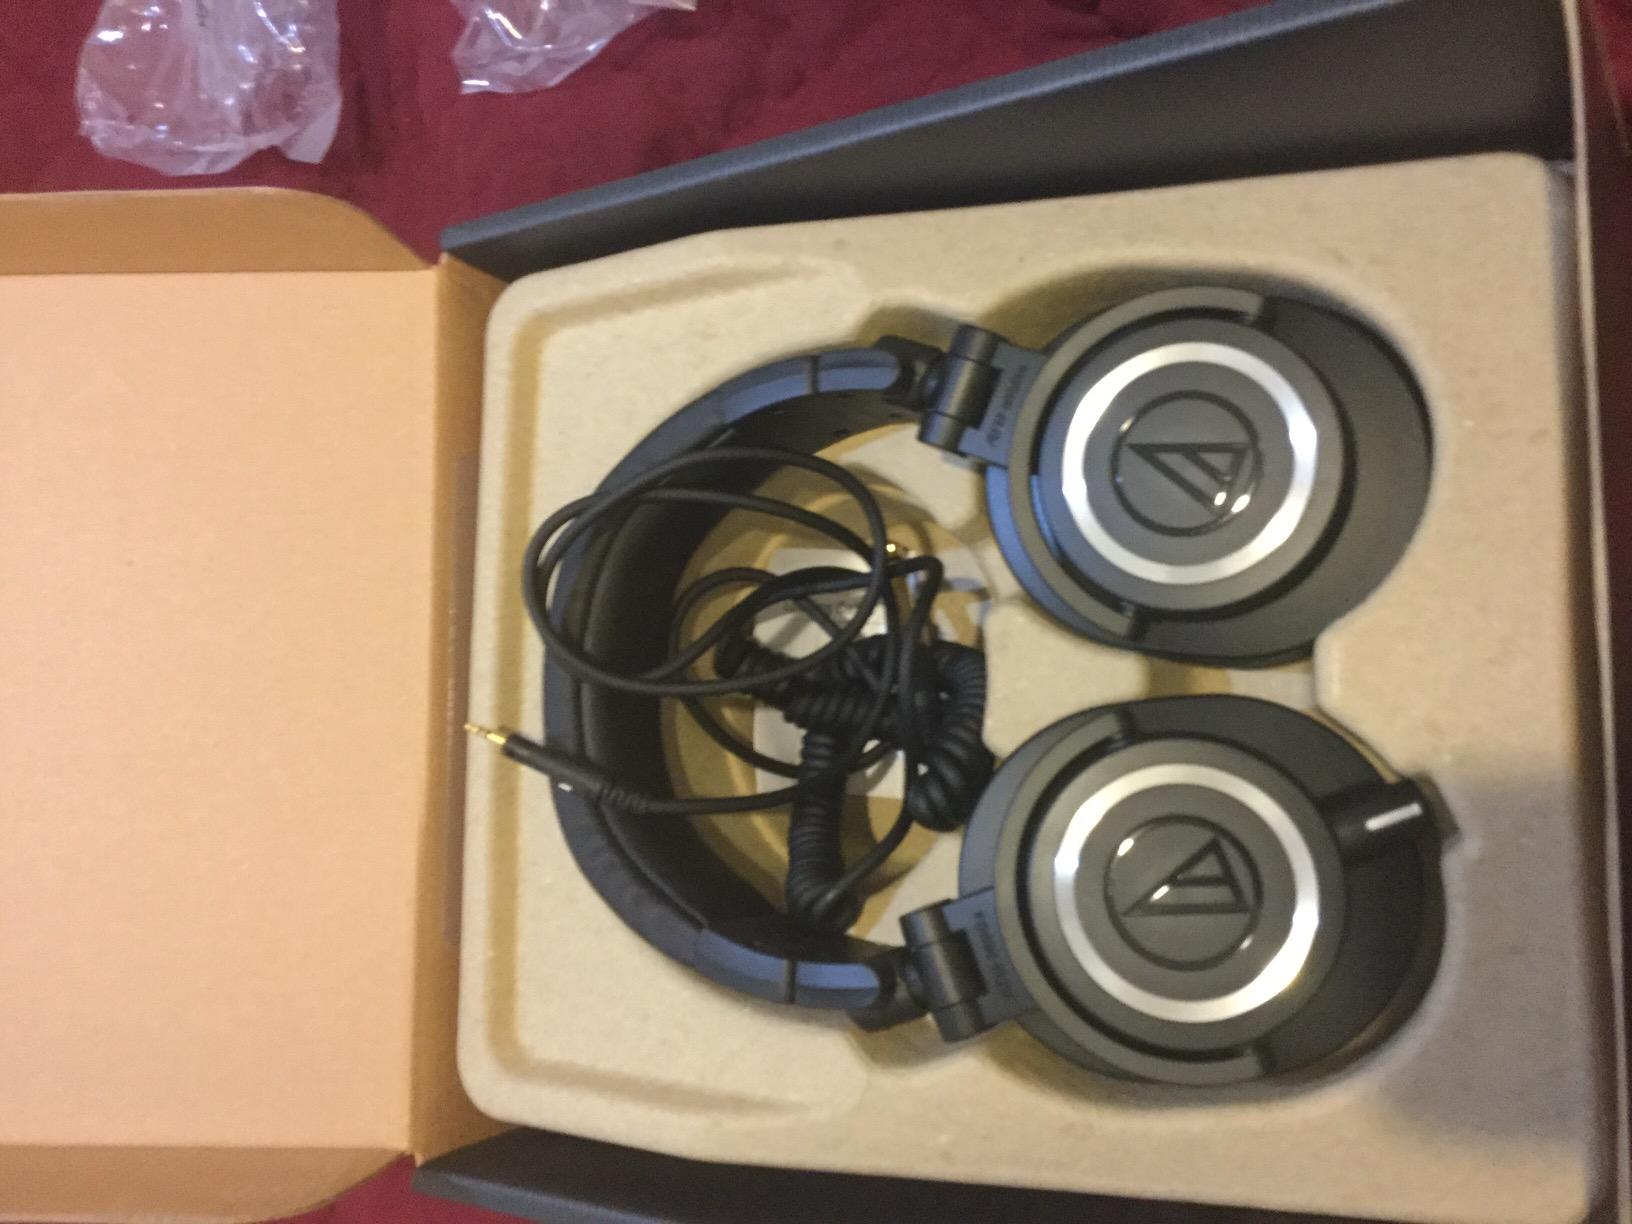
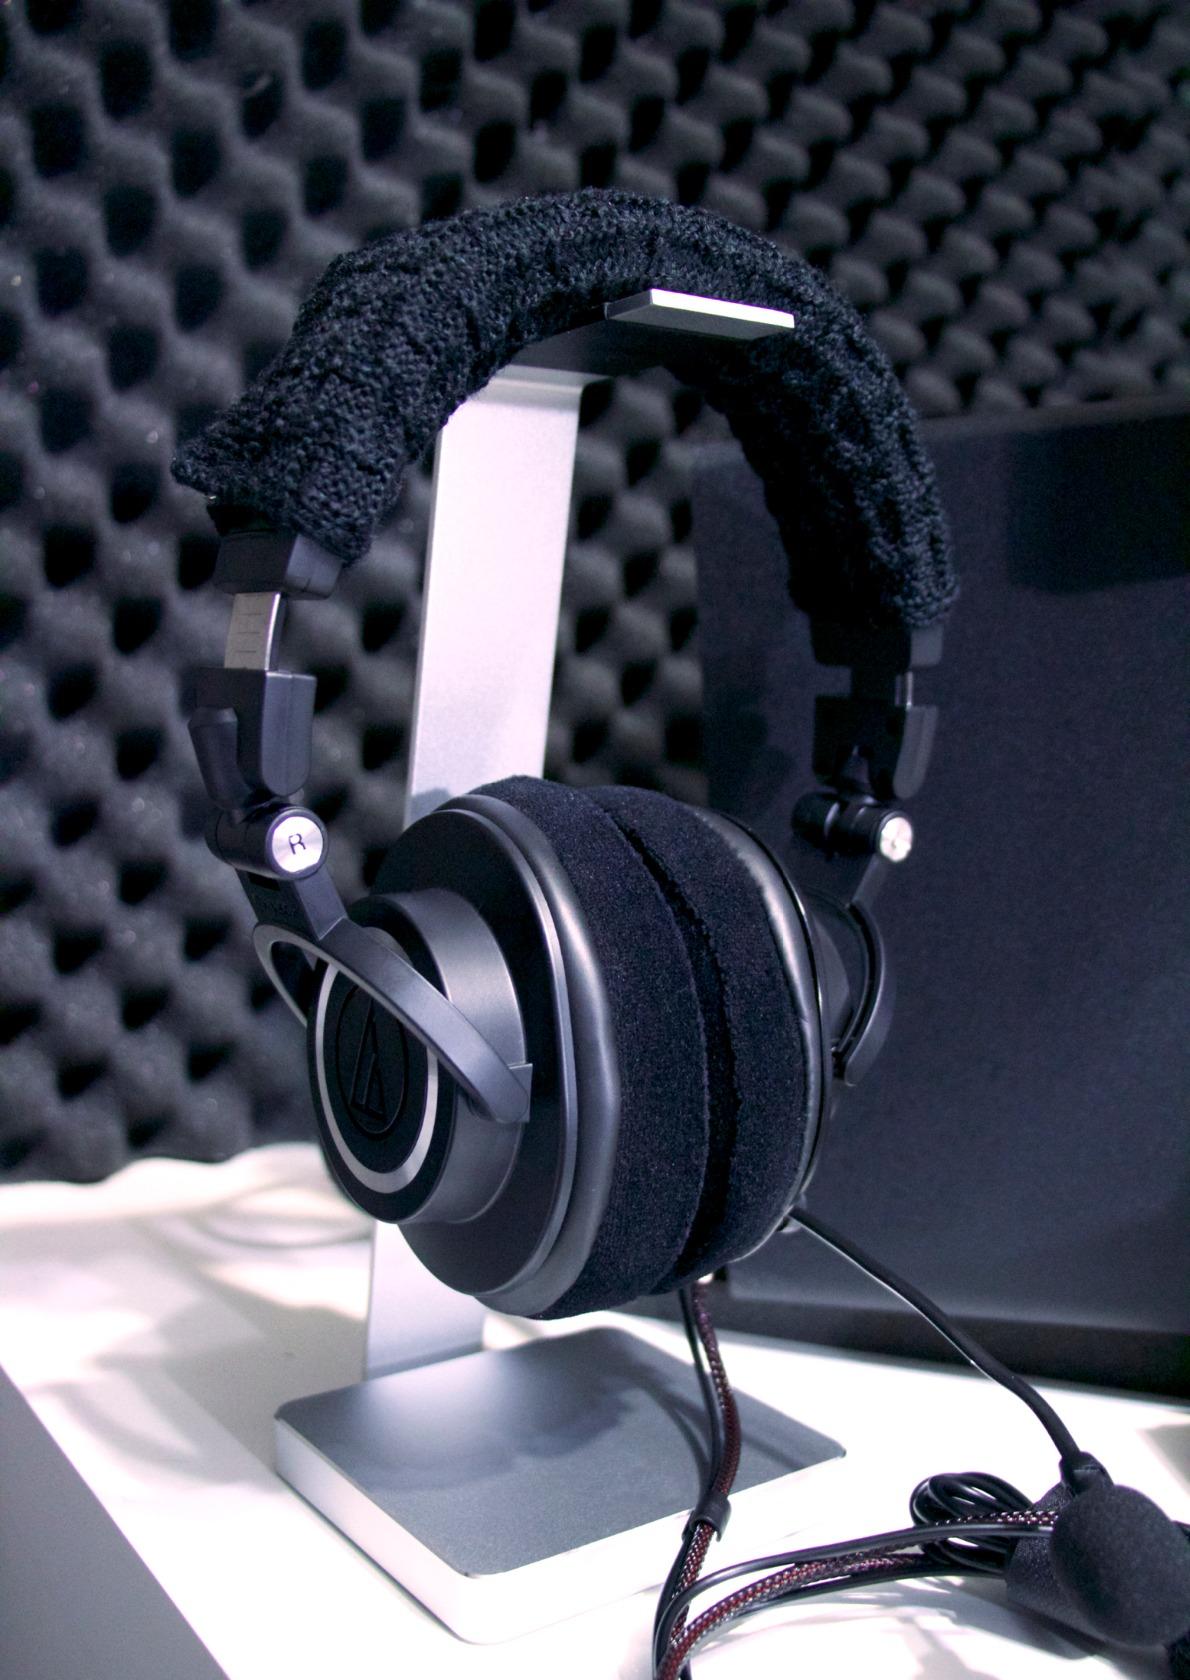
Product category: headphones
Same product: yes